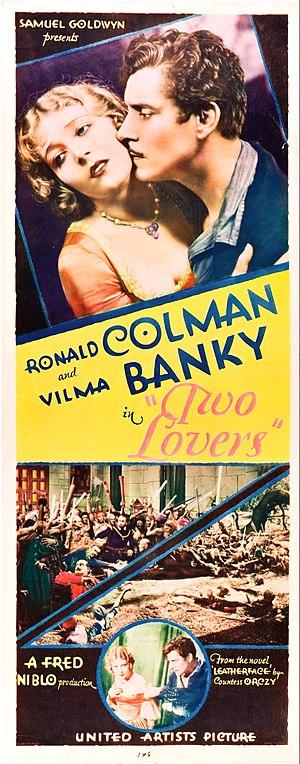
Le Masque de cuir est un film muet américain réalisé par Fred Niblo, sorti en 1928.